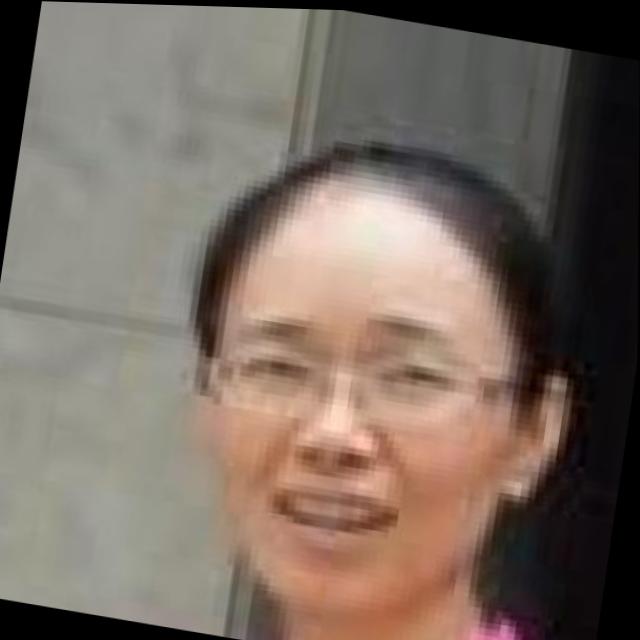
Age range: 21-44